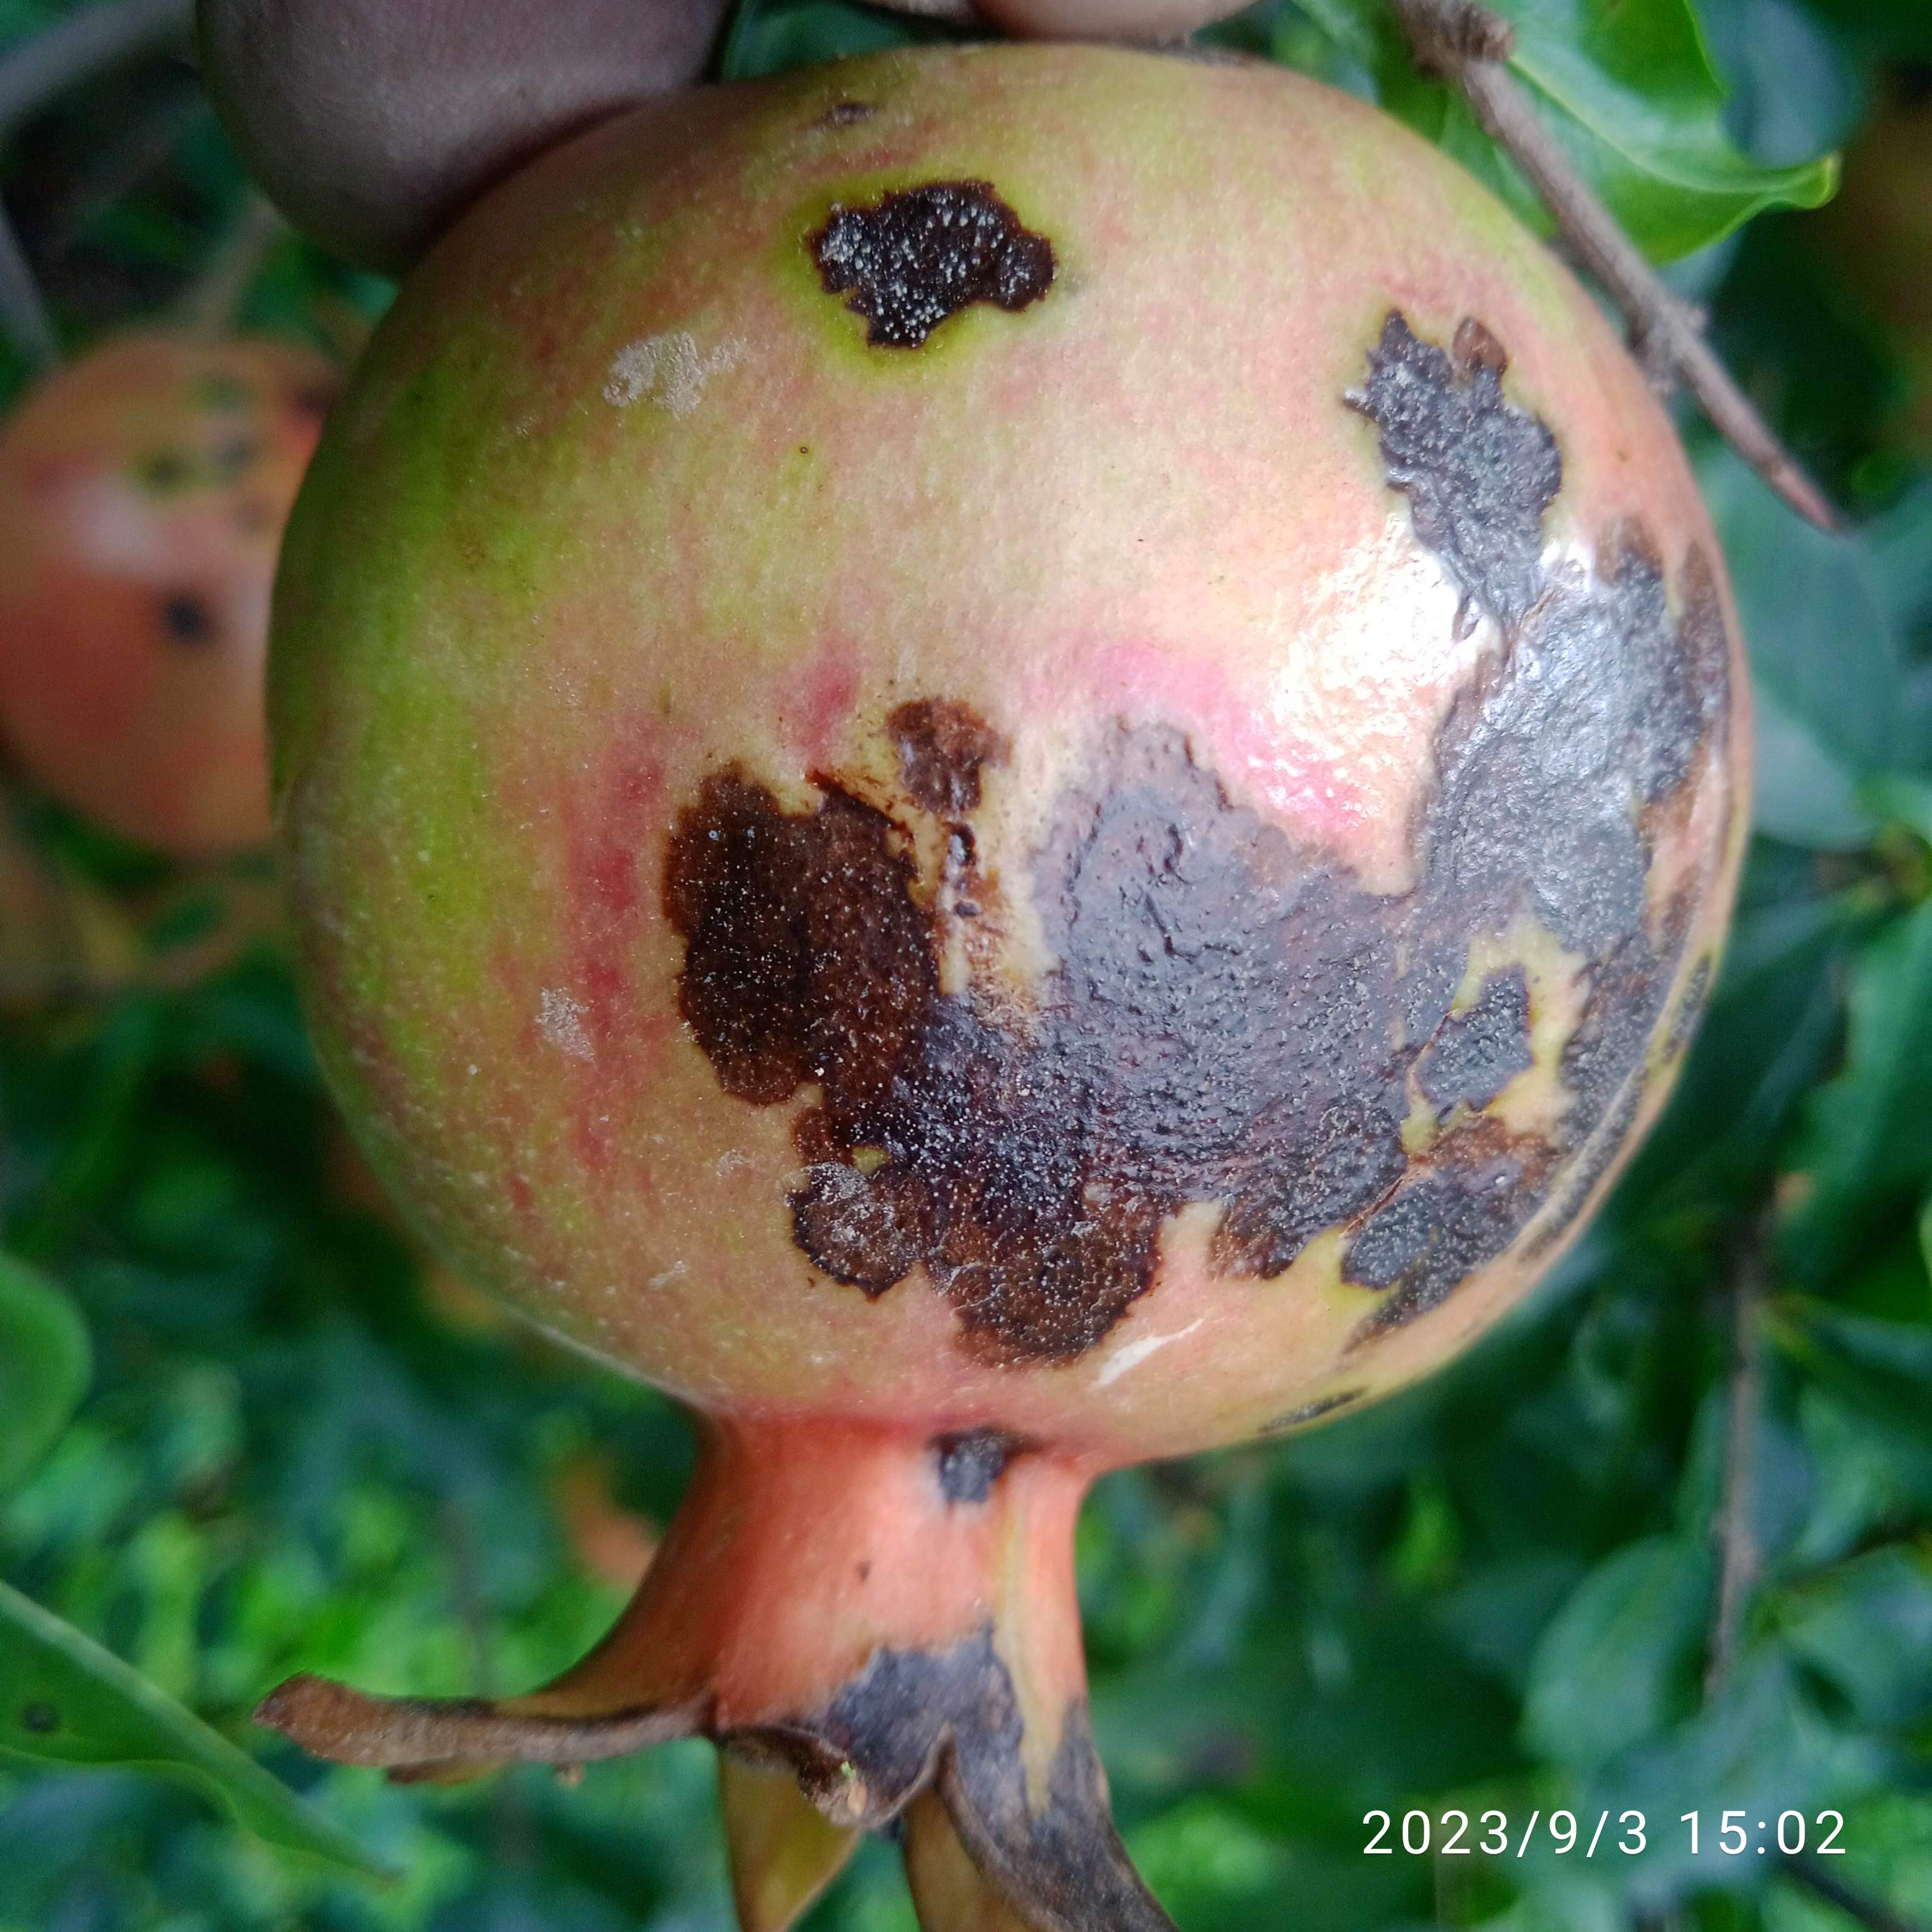
Label: Anthracnose